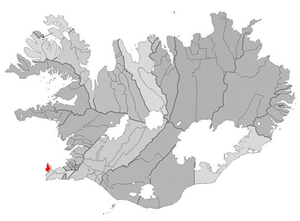
Sandgerði est une petite ville en Islande située sur la côté ouest de la Reykjanesskagi dans la région de Suðurnes. La ville compte 1 609 habitants qui vivent principalement de la pêche. L'aéroport international d'Islande, le Flugstöð Leifs Eiríkssonar, est situé à mi-chemin entre Keflavík et Sandgerði. La route 429 relie les deux entités.